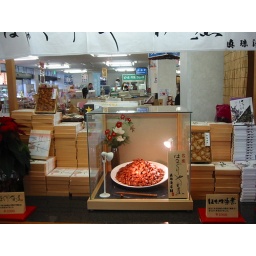
At the boat station in the lake district you can buy some great local food